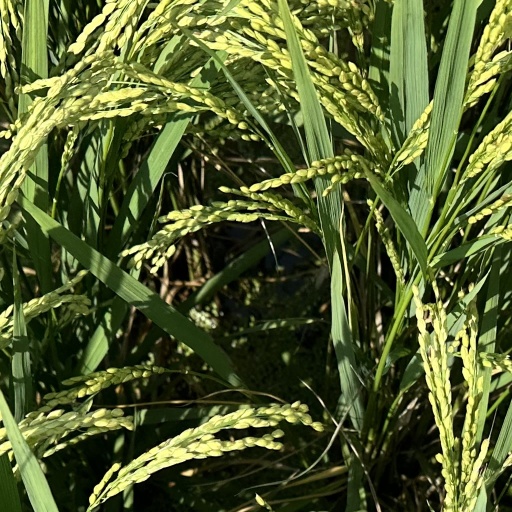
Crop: rice